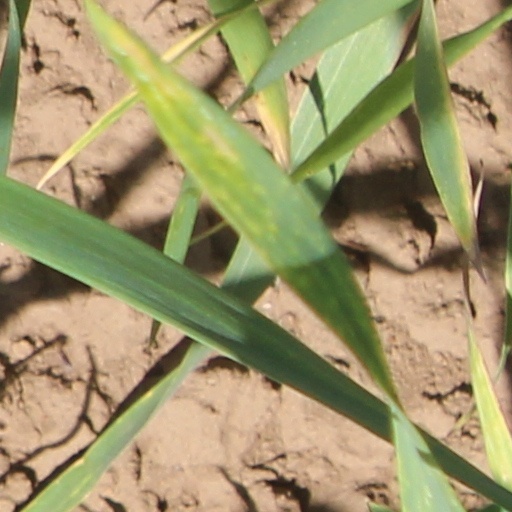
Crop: wheat